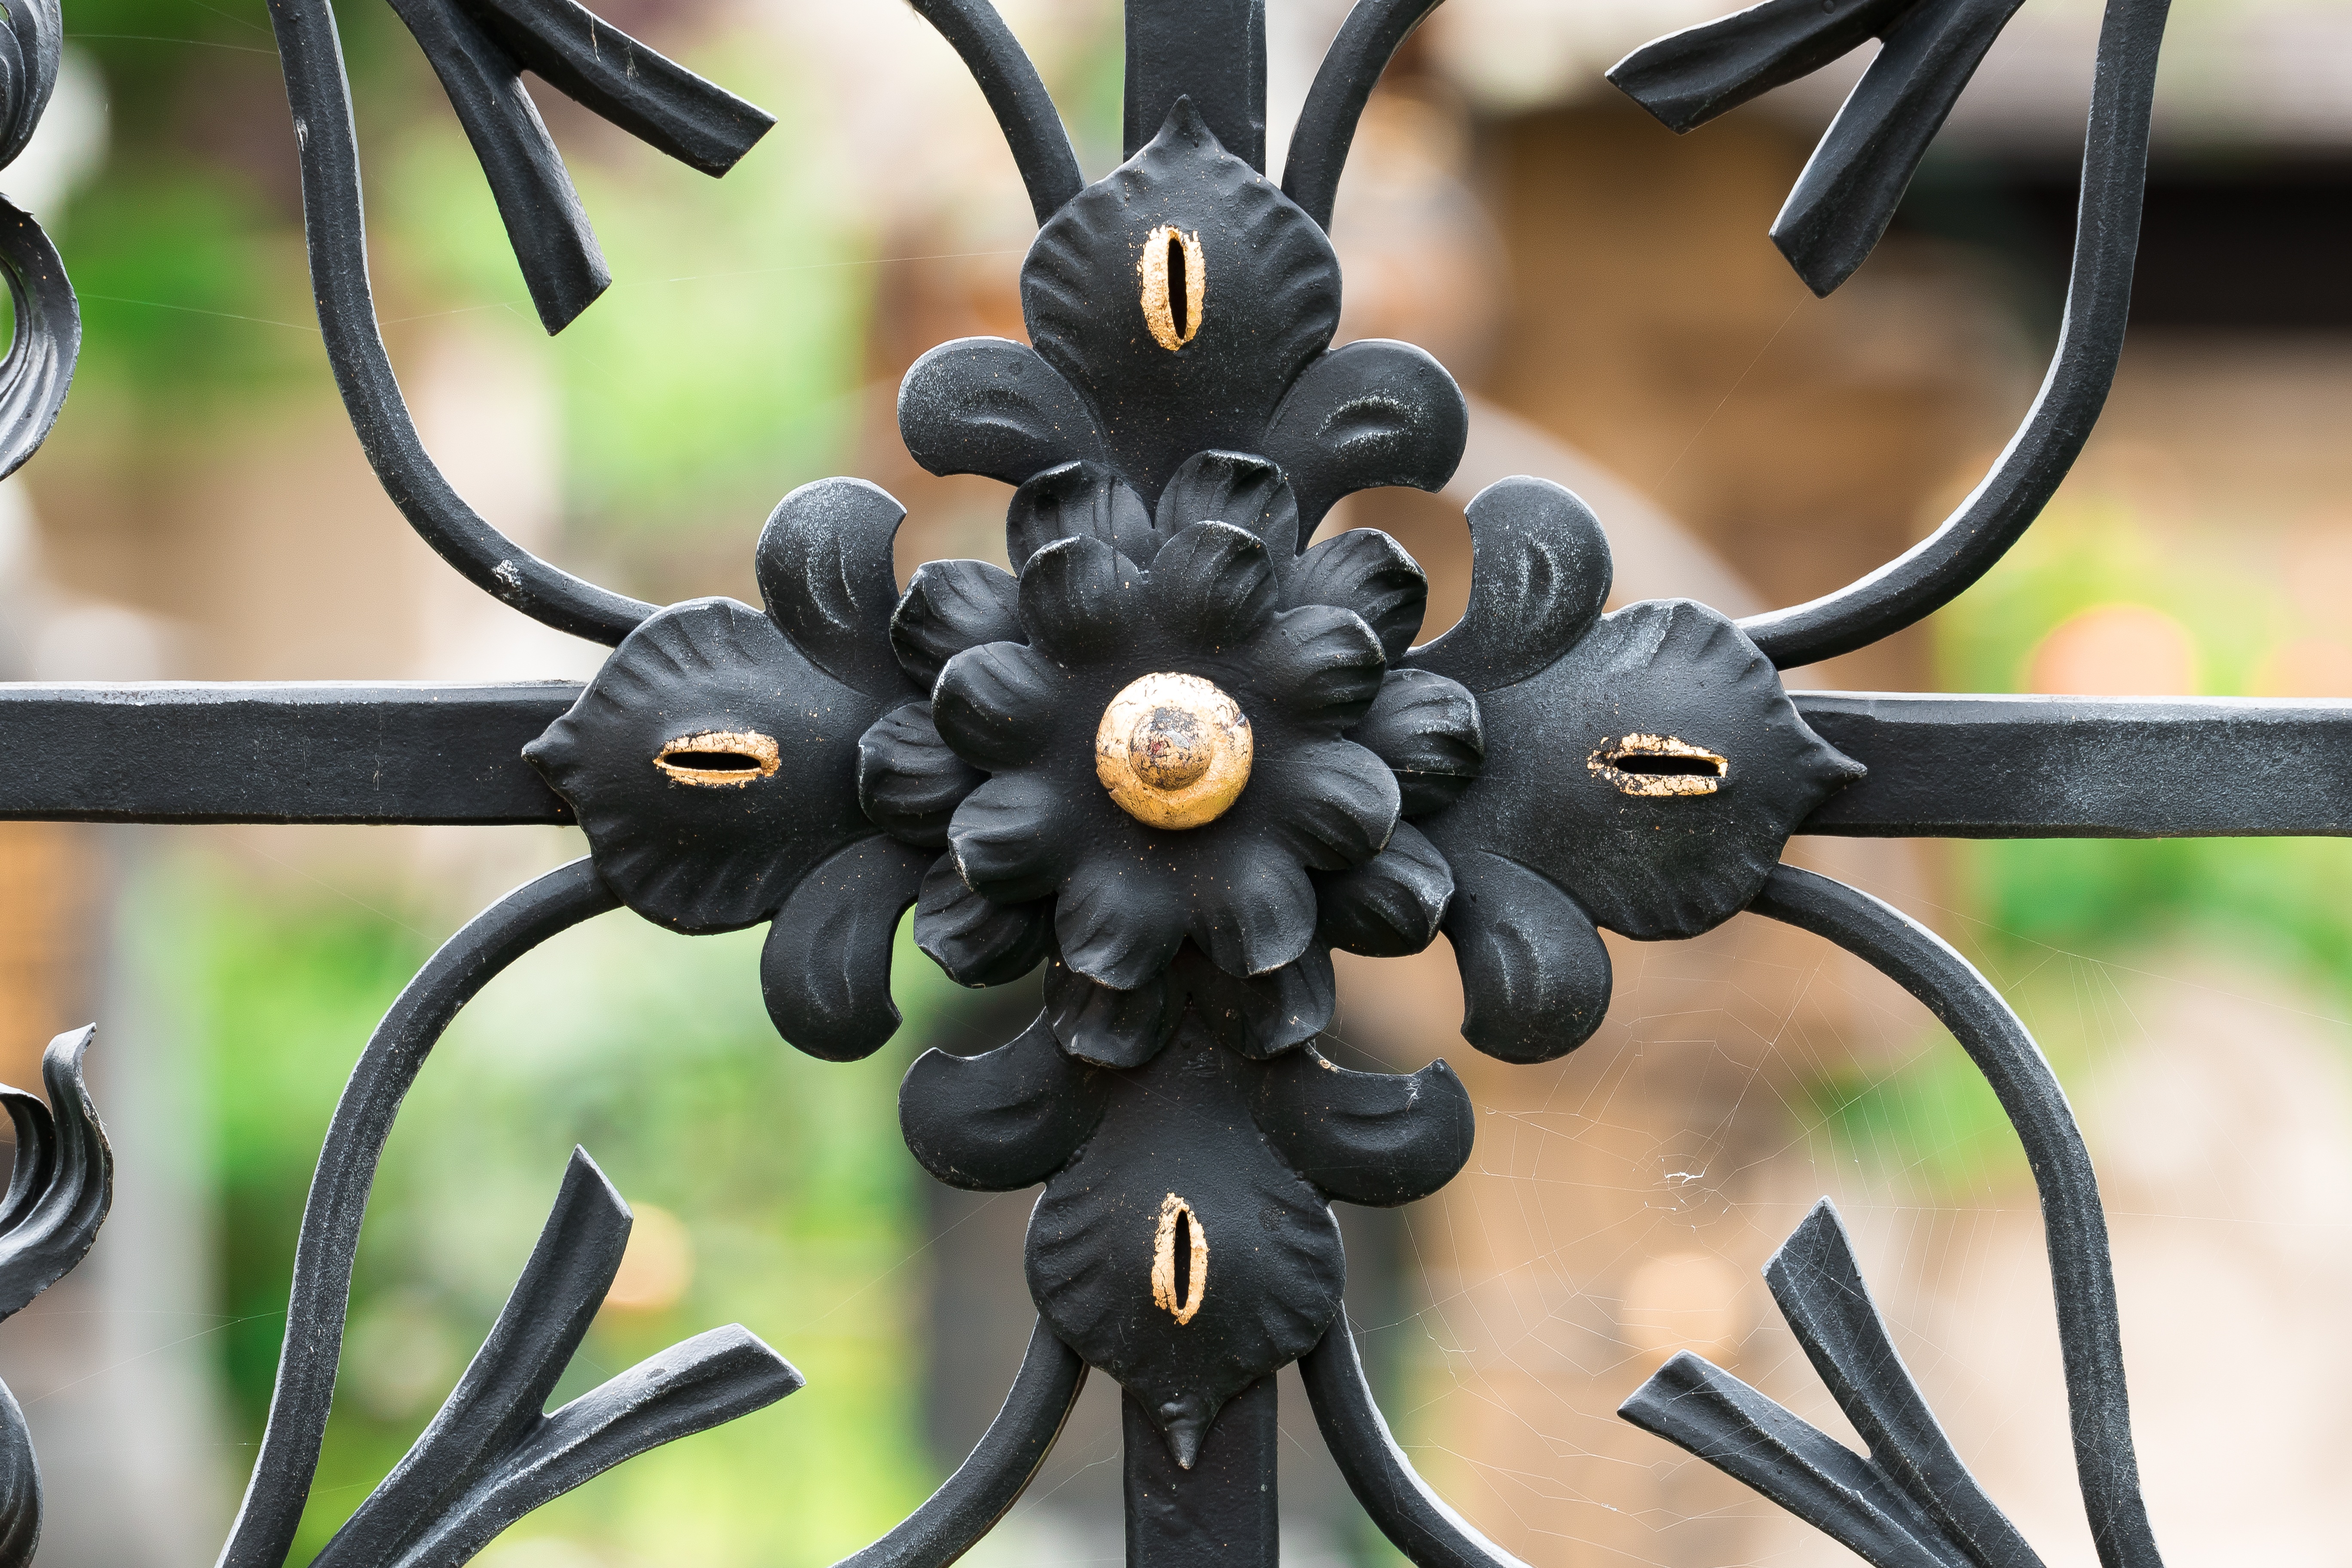
branch, plant, wheel, leaf, flower, live, rose, cross, cemetery, black, death, lighting, flora, grave, gold, iron, gilded, mourning, wrought iron, macro photography, arts and crafts